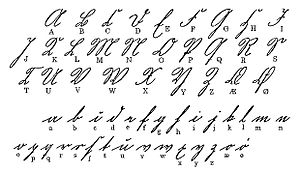
Gotisk (skrift)
Håndskriftsalfabet fra ca. 1800
Gotisk eller tekstur blev bogtrykkerkunstens første trykskrift.